List of settlements in the Dodecanese

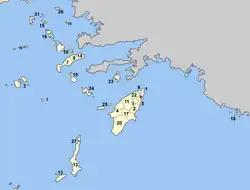
Map of municipalities in the Dodecanese

This is a list of settlements in the Dodecanese islands, Greece. It is grouped by regional unit.